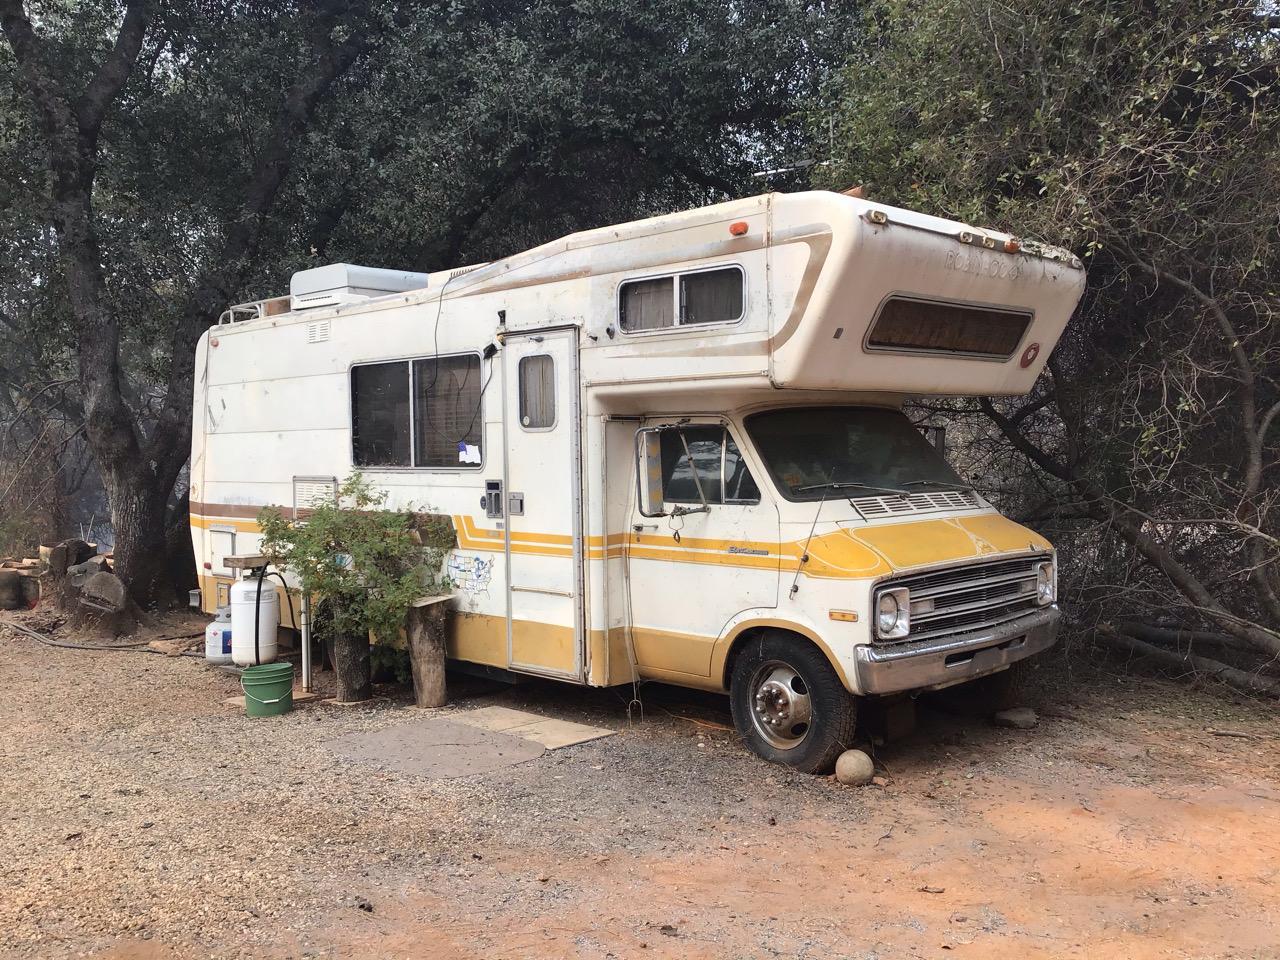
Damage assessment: no_damage